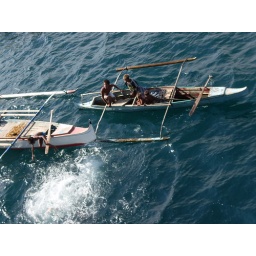
bajao ethnic group in zamboanga, philippines sea port diving coins thrown on the water by ship passengers